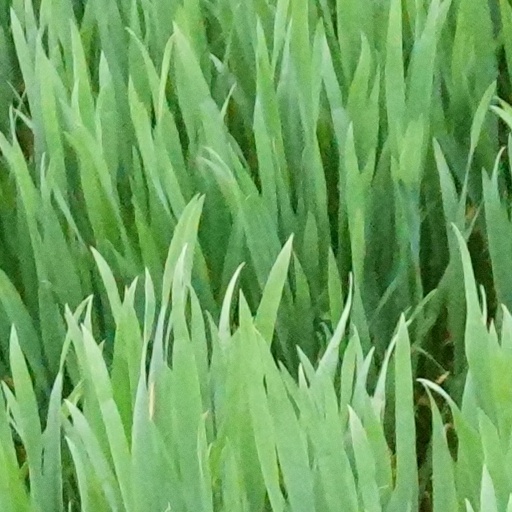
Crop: wheat